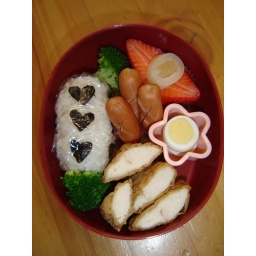
Bento with chicken strips, quail egg in star cup and pineapple stuffed lychee slice in the center of strawberry.